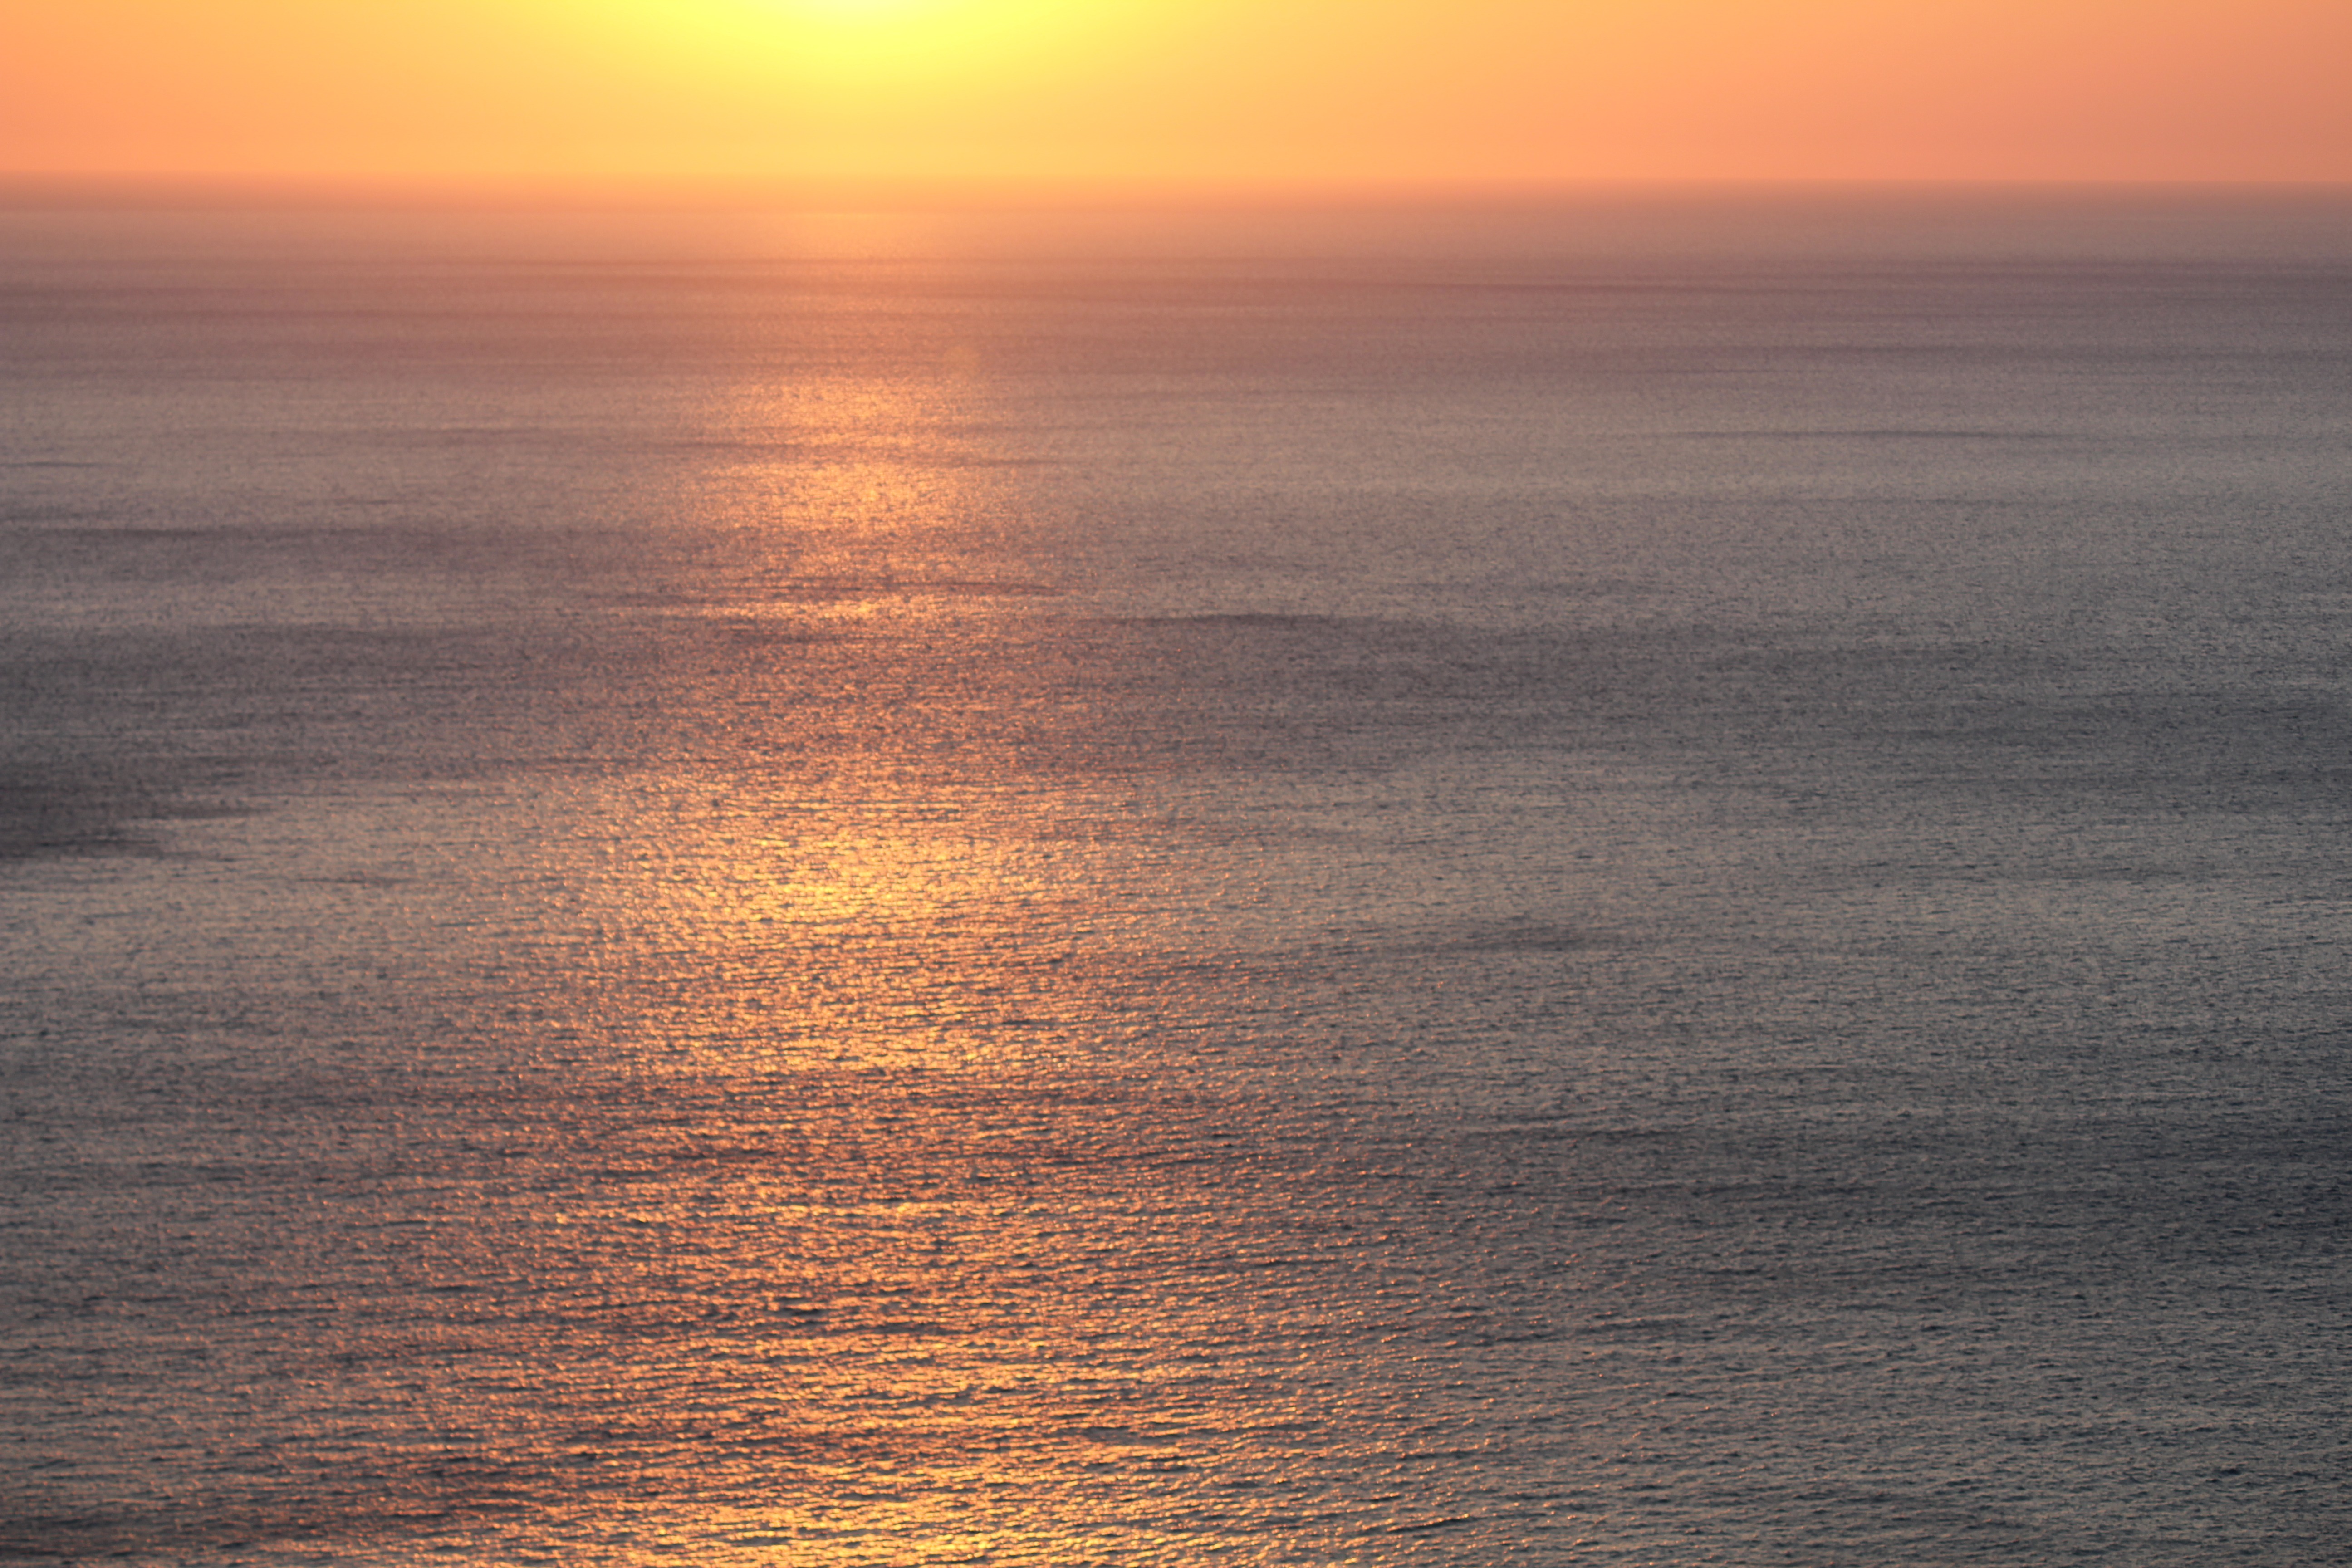
beach, sea, coast, ocean, horizon, cloud, sky, sun, sunrise, sunset, sunlight, morning, shore, wave, dawn, atmosphere, dusk, evening, reflection, afterglow, setting sun, atmospheric phenomenon, wind wave